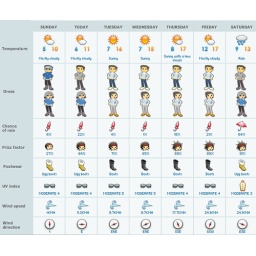
Things start to warm up in TOKYO this week, whip out that cute floral  dress with a blazer!